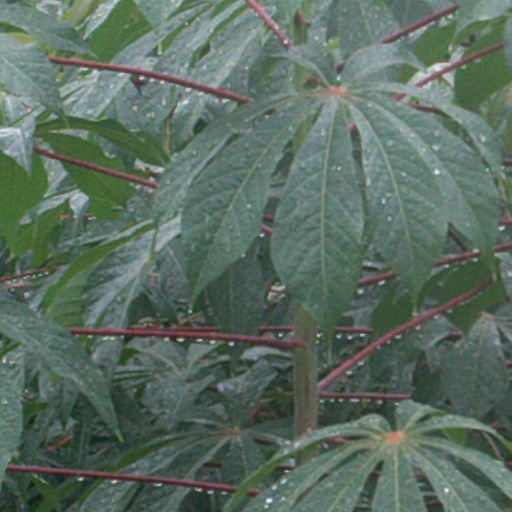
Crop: cassava